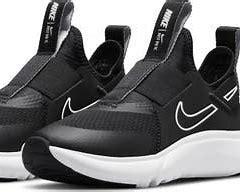
Brand: Nike
Model: Flex Plus